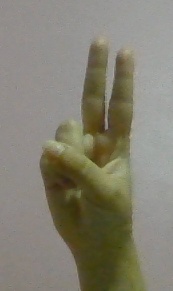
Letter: taa